Liberty Leading the People

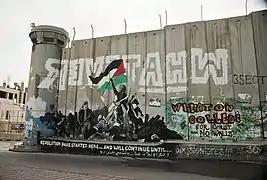
West Bank Wall graffiti art: An interpretation of "Liberty Leading the People" on the wall which runs through Bethlehem

Although Delacroix was not the first artist to depict Liberty in a Phrygian cap, his painting may be the best known early version of the figure commonly known as Marianne, a symbol of the French Republic and of France in general.